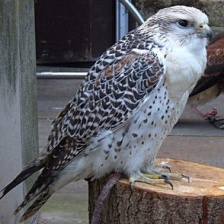
Species: GYRFALCON
Scientific name: FALCO RUSTICOLUS